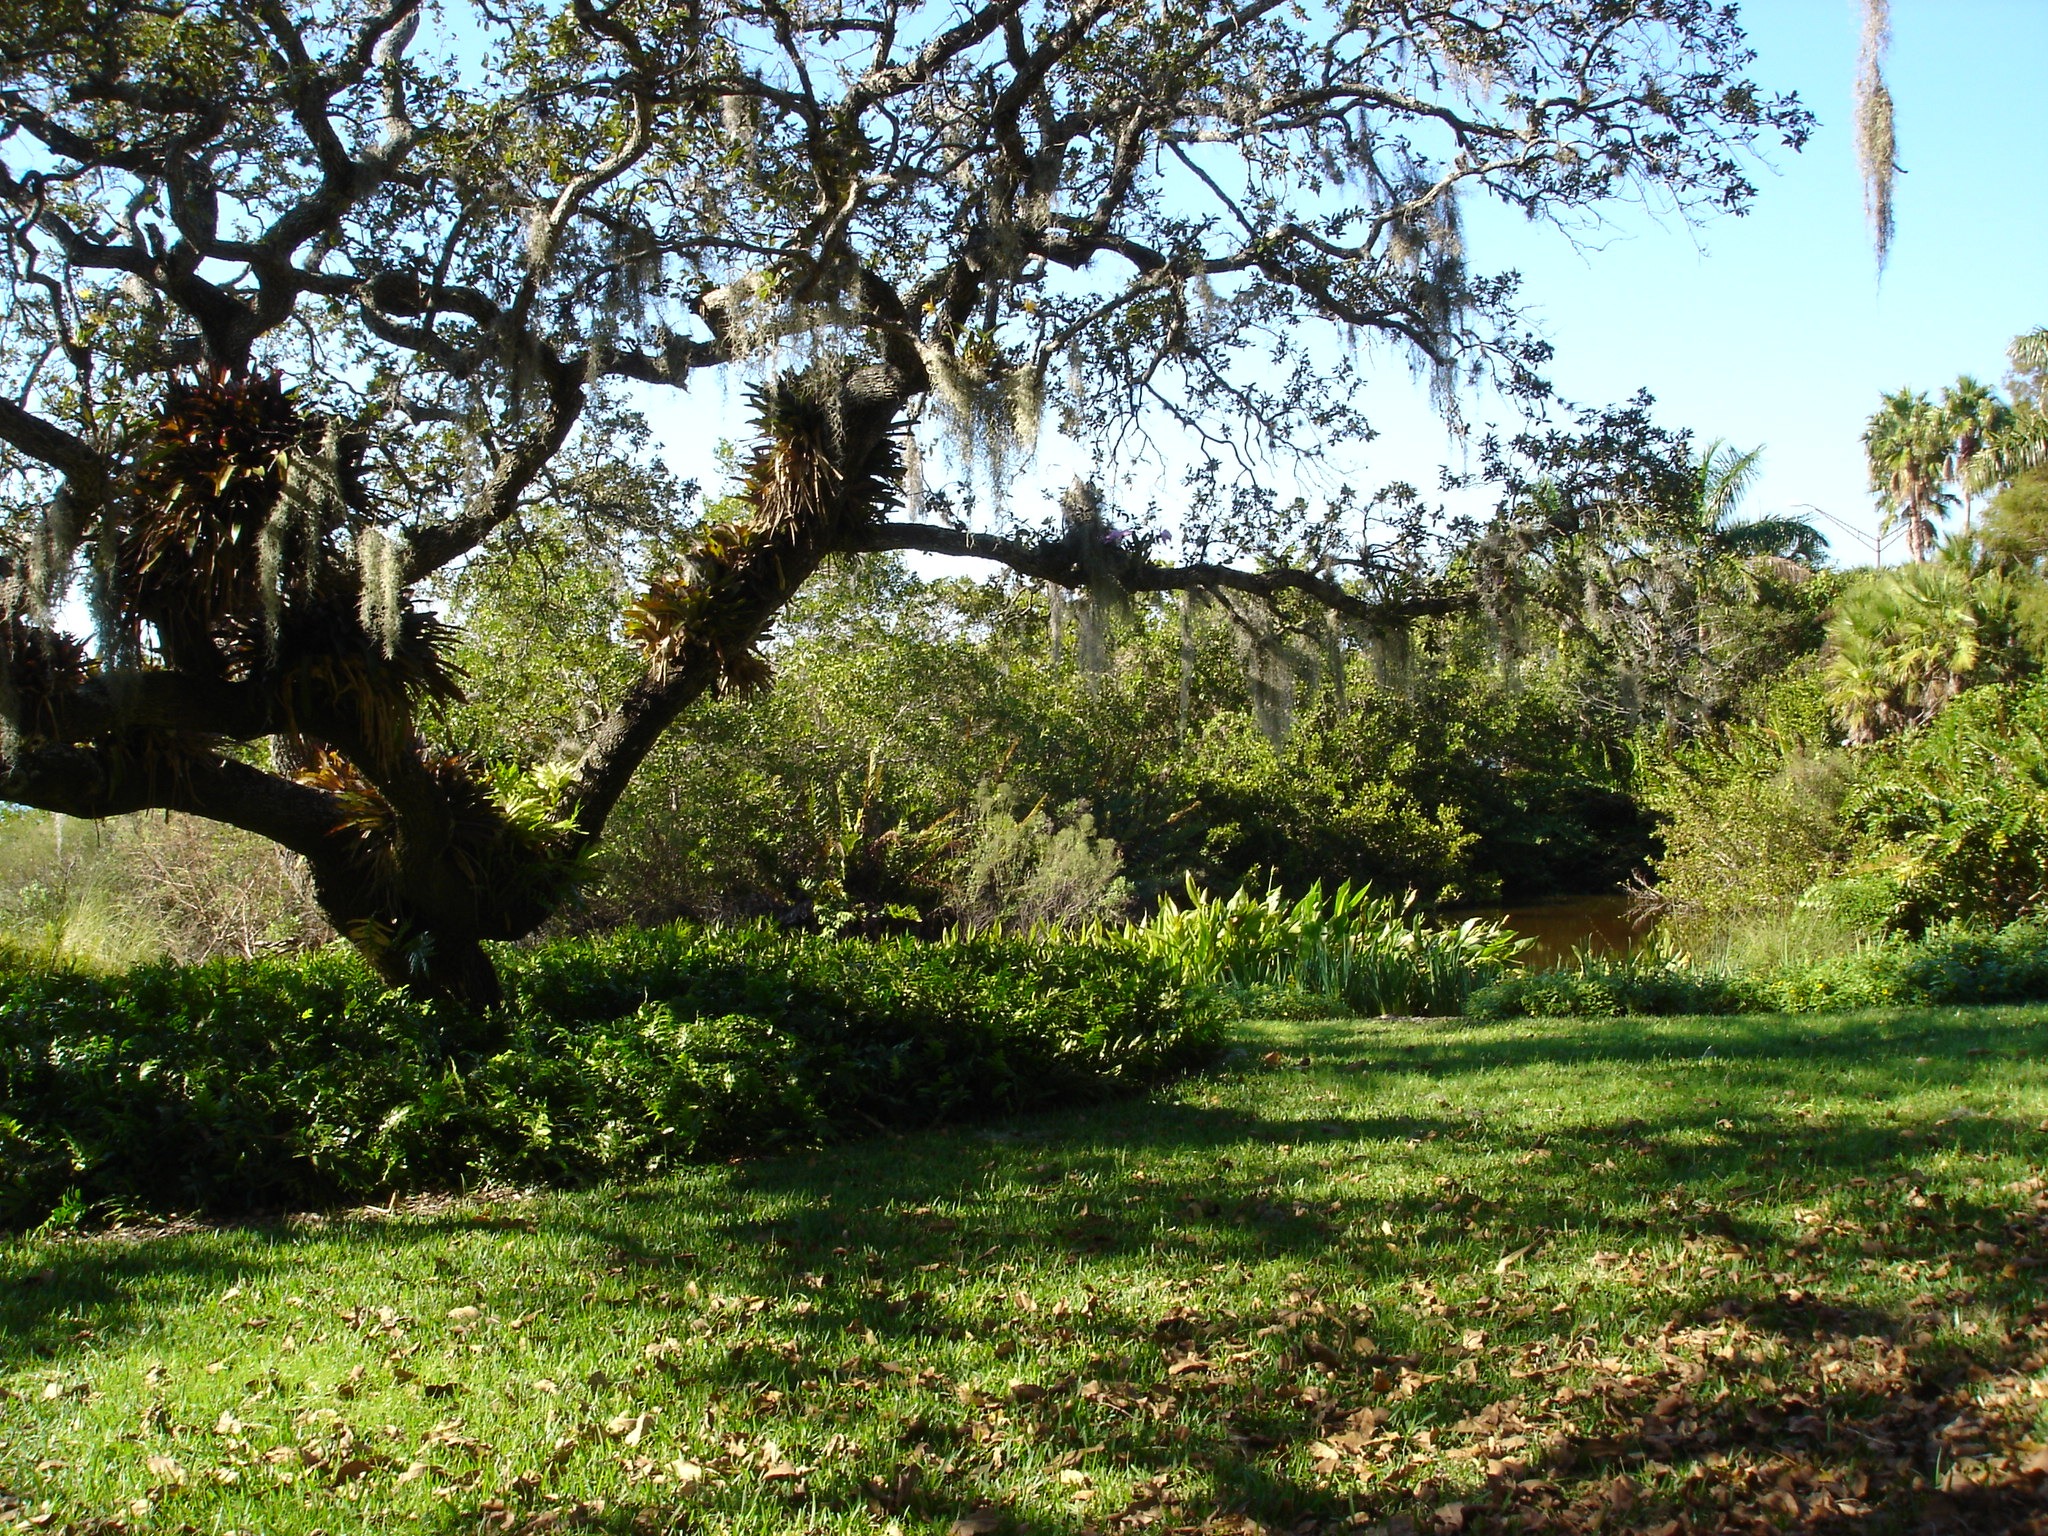
landscape, tree, nature, forest, grass, branch, plant, trunk, river, environment, spring, agriculture, flora, leaves, outdoors, vegetation, shrub, branches, oak, plantation, grove, woodland, ecosystem, organic, nature reserve, biome, land lot, shrubland, plant community, sarasota florida